Organic farming in New Zealand

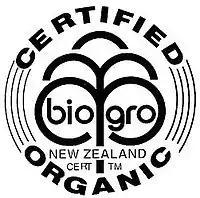
The BioGro logo.

While all commercial producers in New Zealand are subject to requirements under the Fair Trading Act, which covers misleading behaviour, there is no specific piece of legislation regulating organic certification in New Zealand but a number of standards are used including Demeter International, IFOAM and BioGro. BioGro is a New Zealand-based certification agency which formed in 1983. It has IFOAM, JAS and ISO17020 accreditation, which ensures certified providers access to educated consumers in a global marketplace. The first Demeter International registered farm was Shelly Beach Farm in Rodney District in 1979.